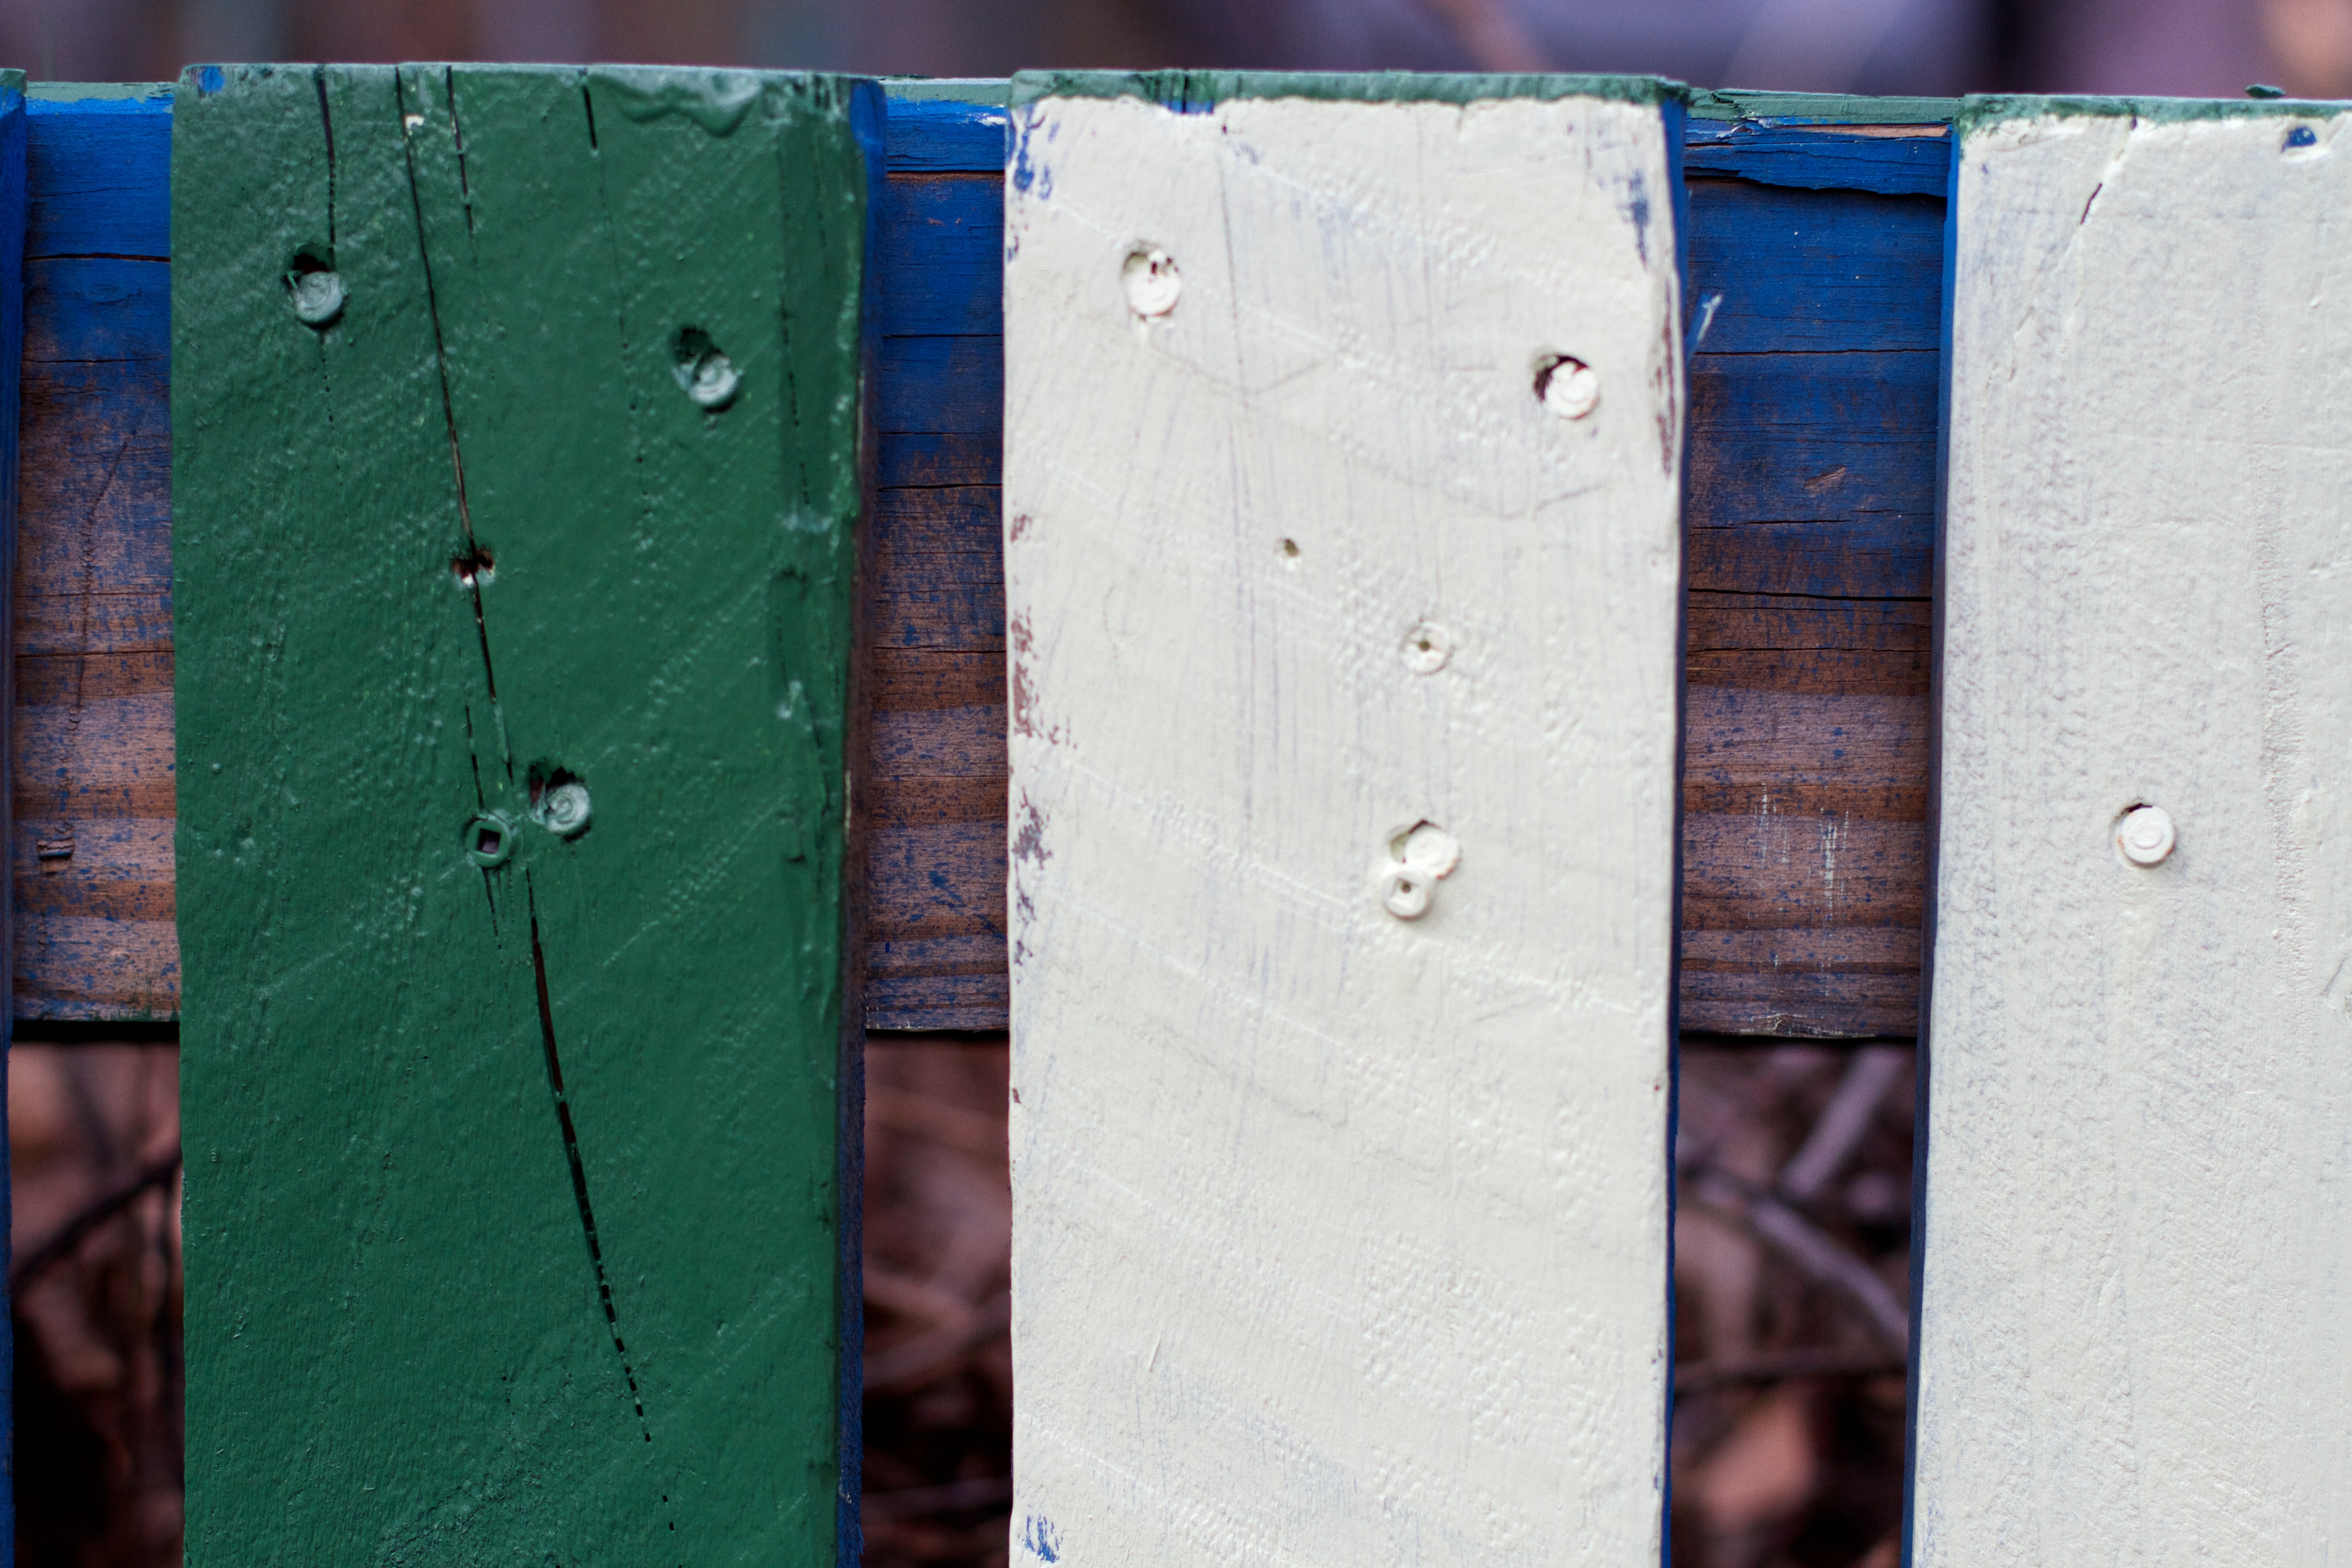
wood, leather, green, color, blue, textile, cool image, man made object